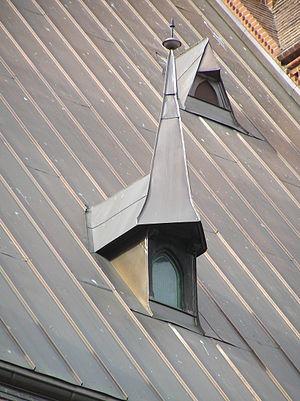
Le zinc est l'élément chimique de numéro atomique 30 et de symbole Zn. Le corps simple zinc est un métal.